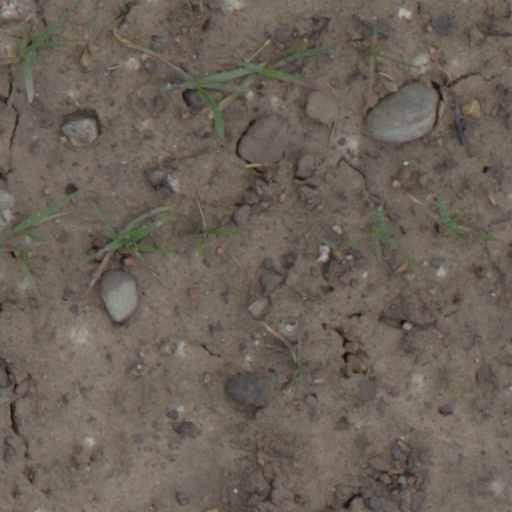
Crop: wheat